British Racing Motors

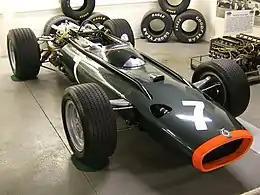
A BRM P83, the only BRM model which ran successfully with the BRM P75 H16 engine. Note position of inlet trumpets and cam covers on the side of the H16 engine.

As part of Owen's attempt to make BRM pay its way, the V8 engine was sold to privateers and appeared in a number of other chassis during the 1.5 L formula, particularly in private Lotus chassis and in smaller marques such as BRP.